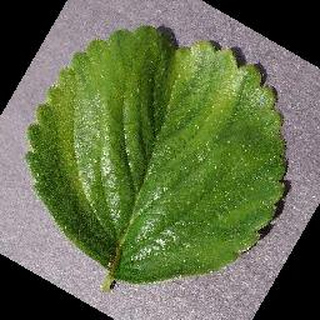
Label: healthy_strawberry